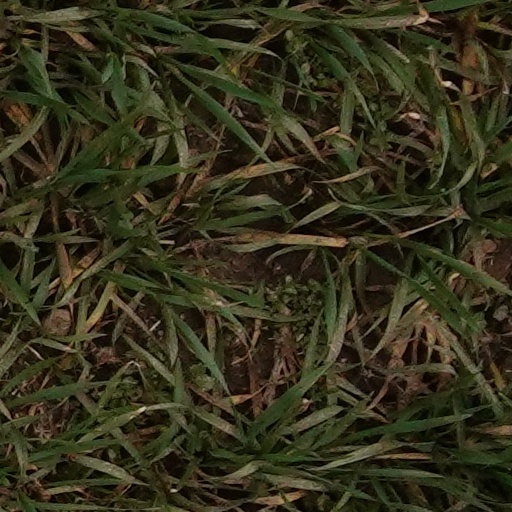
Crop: wheat